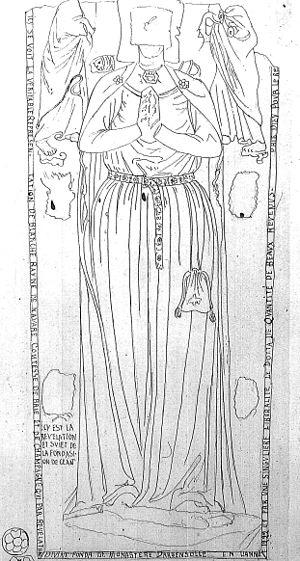
Blanche de champagne gisant d argensolles déplacé à CHâlons-sur-Marne.
L’abbaye d'Argensolles ou d'Argensoles est une ancienne abbaye cistercienne de religieuses, de la filiation de Clairvaux, située sur l'actuelle commune de Moslins, dans la Marne.